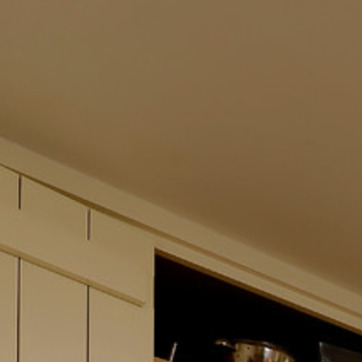
Material: painted